Şirince

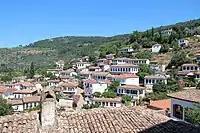
A view of Şirince

In the 1990s the well-known Istanbul linguist Sevan Nişanyan and his wife Müjde Tönbekici settled in Şirince, which was semi-derelict. They were instrumental in having the village declared a national heritage site, and they undertook to renovate ruined historic houses using the original materials and building techniques of the village.